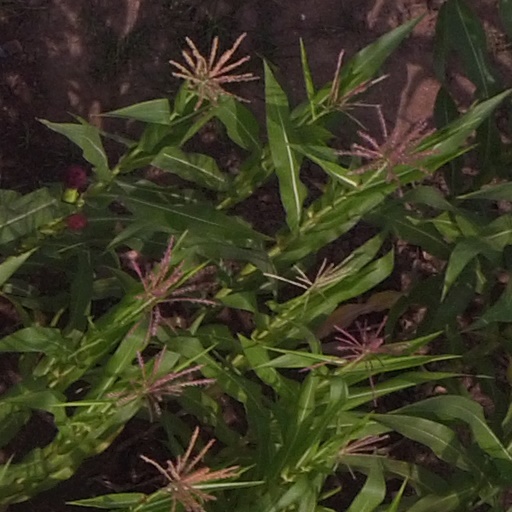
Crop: maize; corn